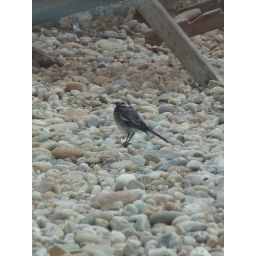
Tayinloan is a village on the western coast of the peninsula of Kintyre in Scotland. The bird is a Pied Wagtail (&amp;quot;Motacilla alba&amp;quot;)